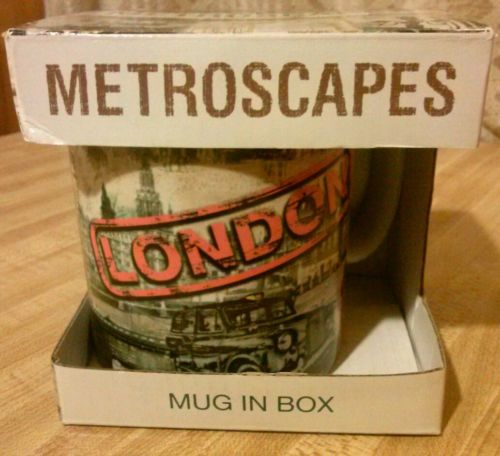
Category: mug